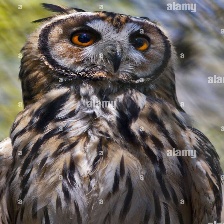
Species: STRIPED OWL
Scientific name: ASIO CLAMATOR
ImageNet parent category: great_grey_owl